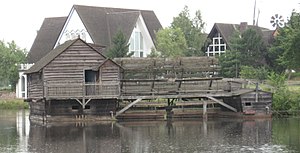
Det internationale møllemuseum i Gifhorn / Tysk hestemølle / Den skotske vindmølle
Det Internationale Vindmølle- og Vandmøllemuseum i Gifhorn, Niedersachsen, Tyskland er et frilandsmuseum med nogle for europæiske forhold enestående attraktioner. På museets ca. 16 hektar store frilandsareal befinder der sig 15 bygningsværker, der enten er originale eller nøjagtige kopier af møller fra 12 forskellige lande. Hver enkelt mølles omgivelser er udformet som typiske for oprindelseslandets topografi. I tilknytning til møllerne er der forskellige for mølleriet typiske genstande. Hovedbygningen indeholder bl.a. ca. 50 nøjagtige modeller af forskellige mølletyper fra det meste af verden.